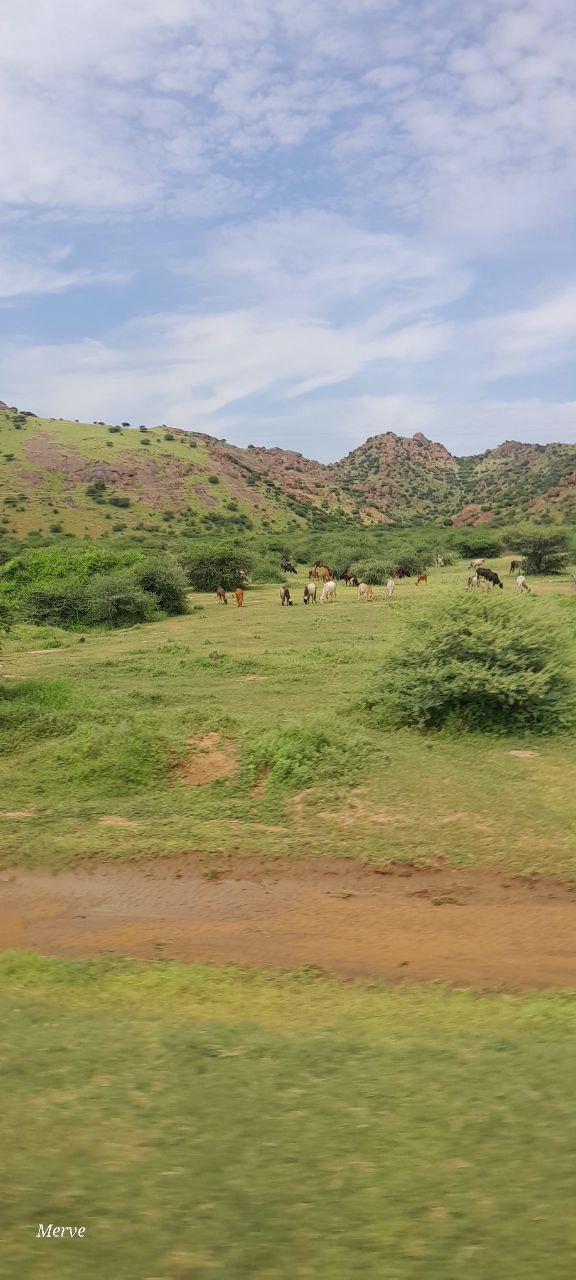
الوصف بالفصحى: أبقار ترعى في مرعى
الوصف بالعامية السودانية: بقر قاعدة ترعى في مرعى
التصنيف: Agriculture & Livestock